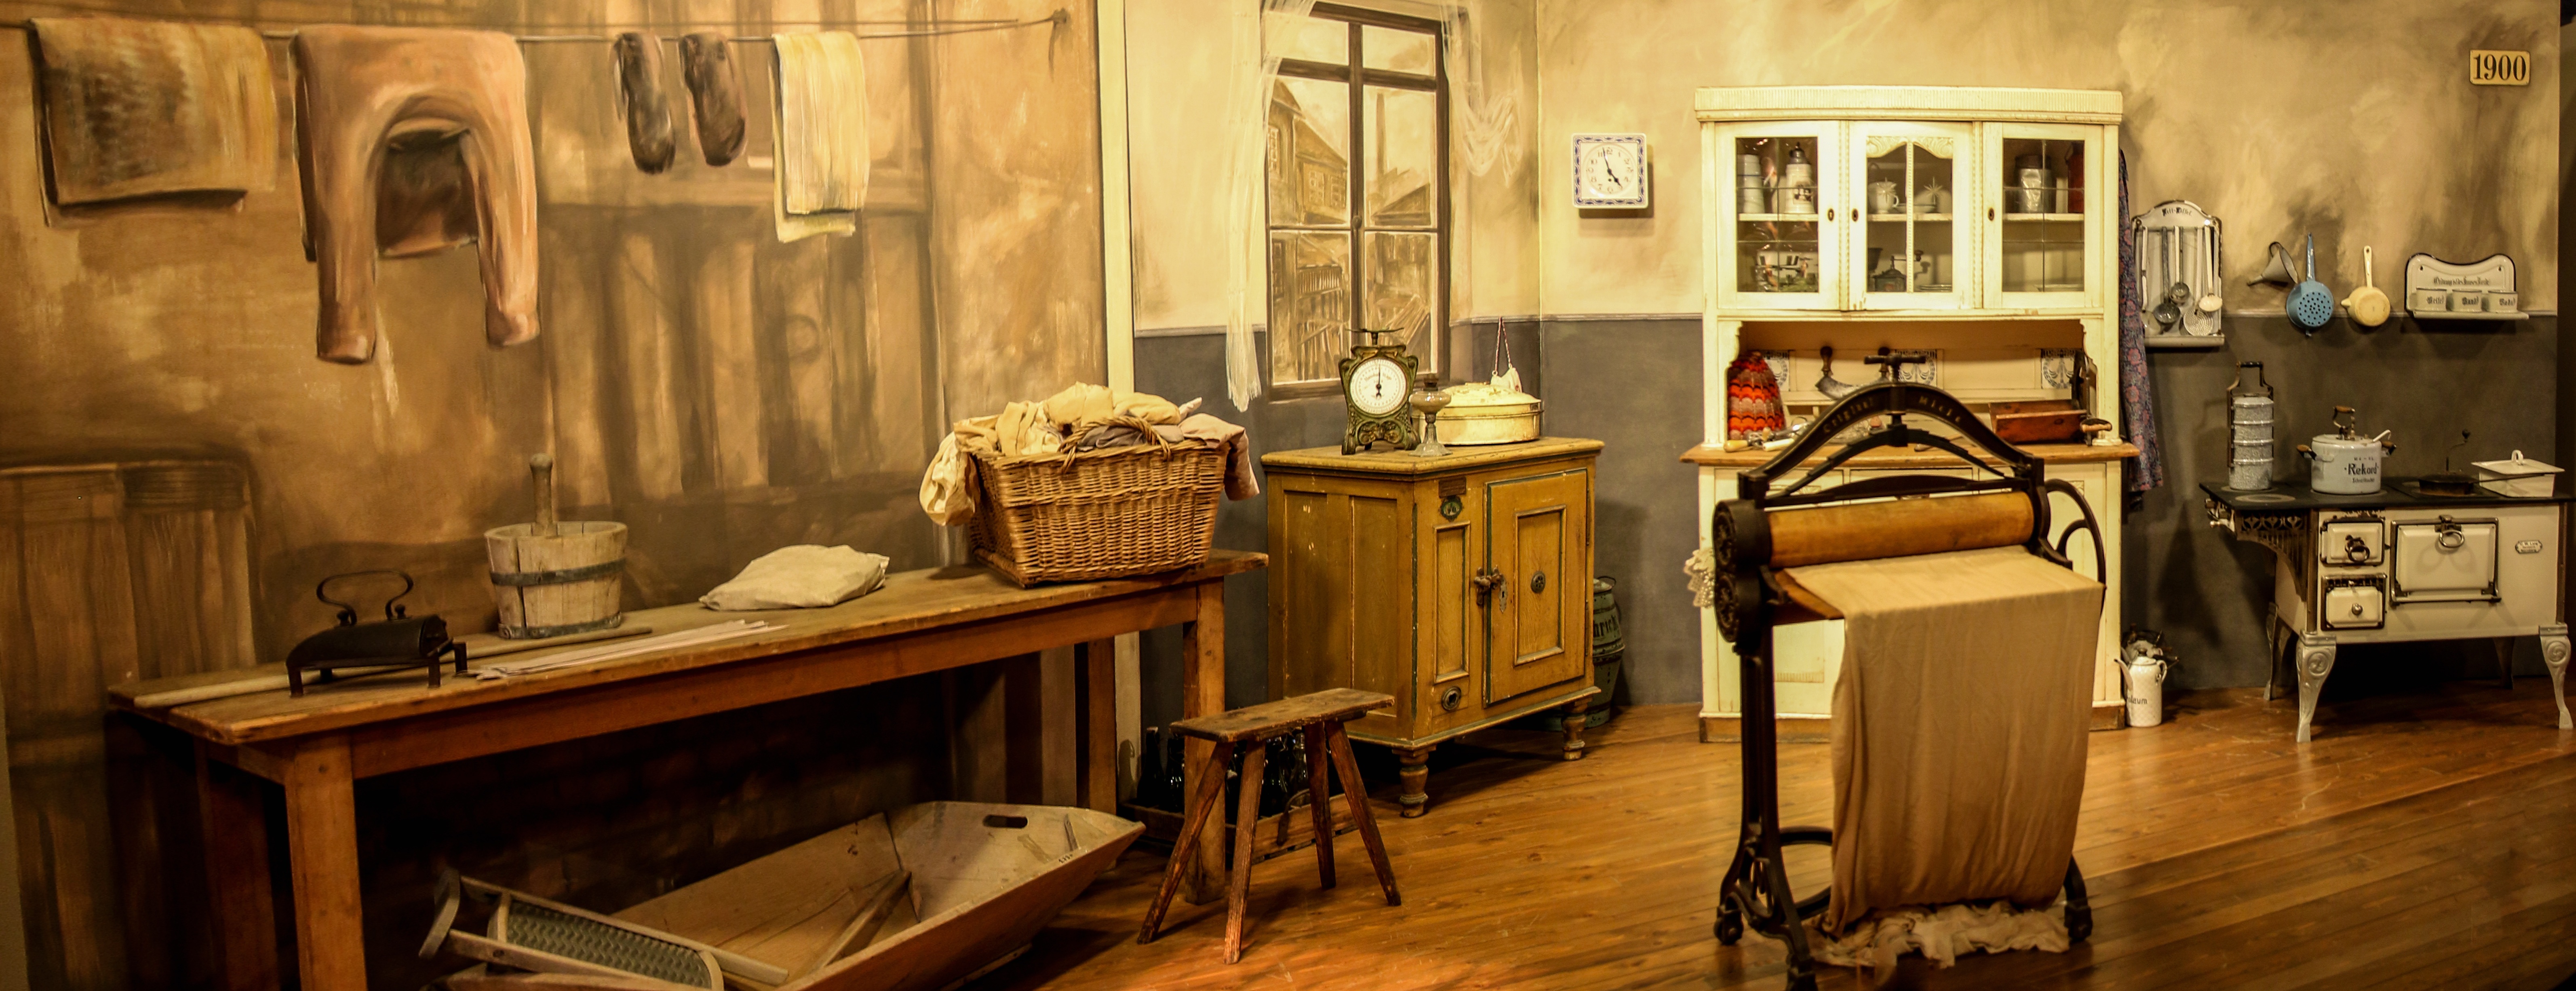
wood, old, home, kitchen, nostalgia, furniture, room, interior design, design, memories, tourist attraction, estate, ancient history, eat in kitchen